Olive Ireland Hodges

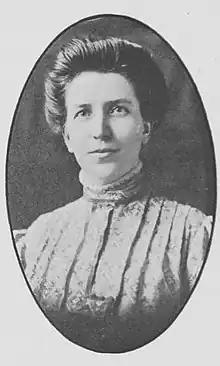
Olive Ireland Hodges in 1910

Olive Ireland Hodges (January 21, 1877 – January 25, 1964) was an American Methodist missionary teacher in Japan. From 1904 to 1938, she was principal of the Yokohama Eiwa Girls' School.